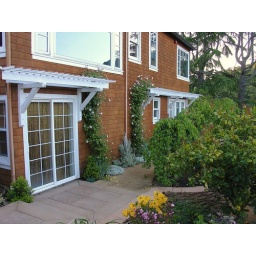
Arbor over sliding glass door